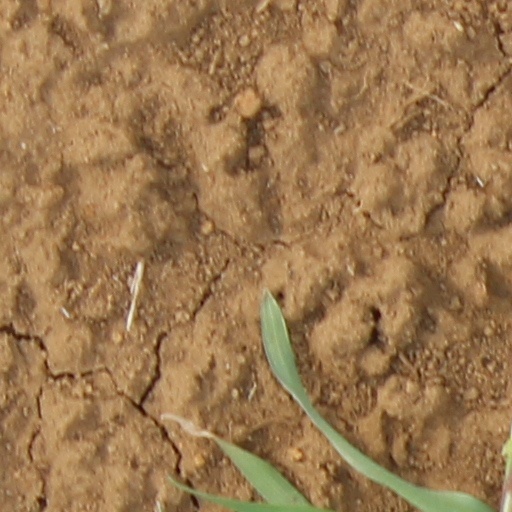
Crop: wheat